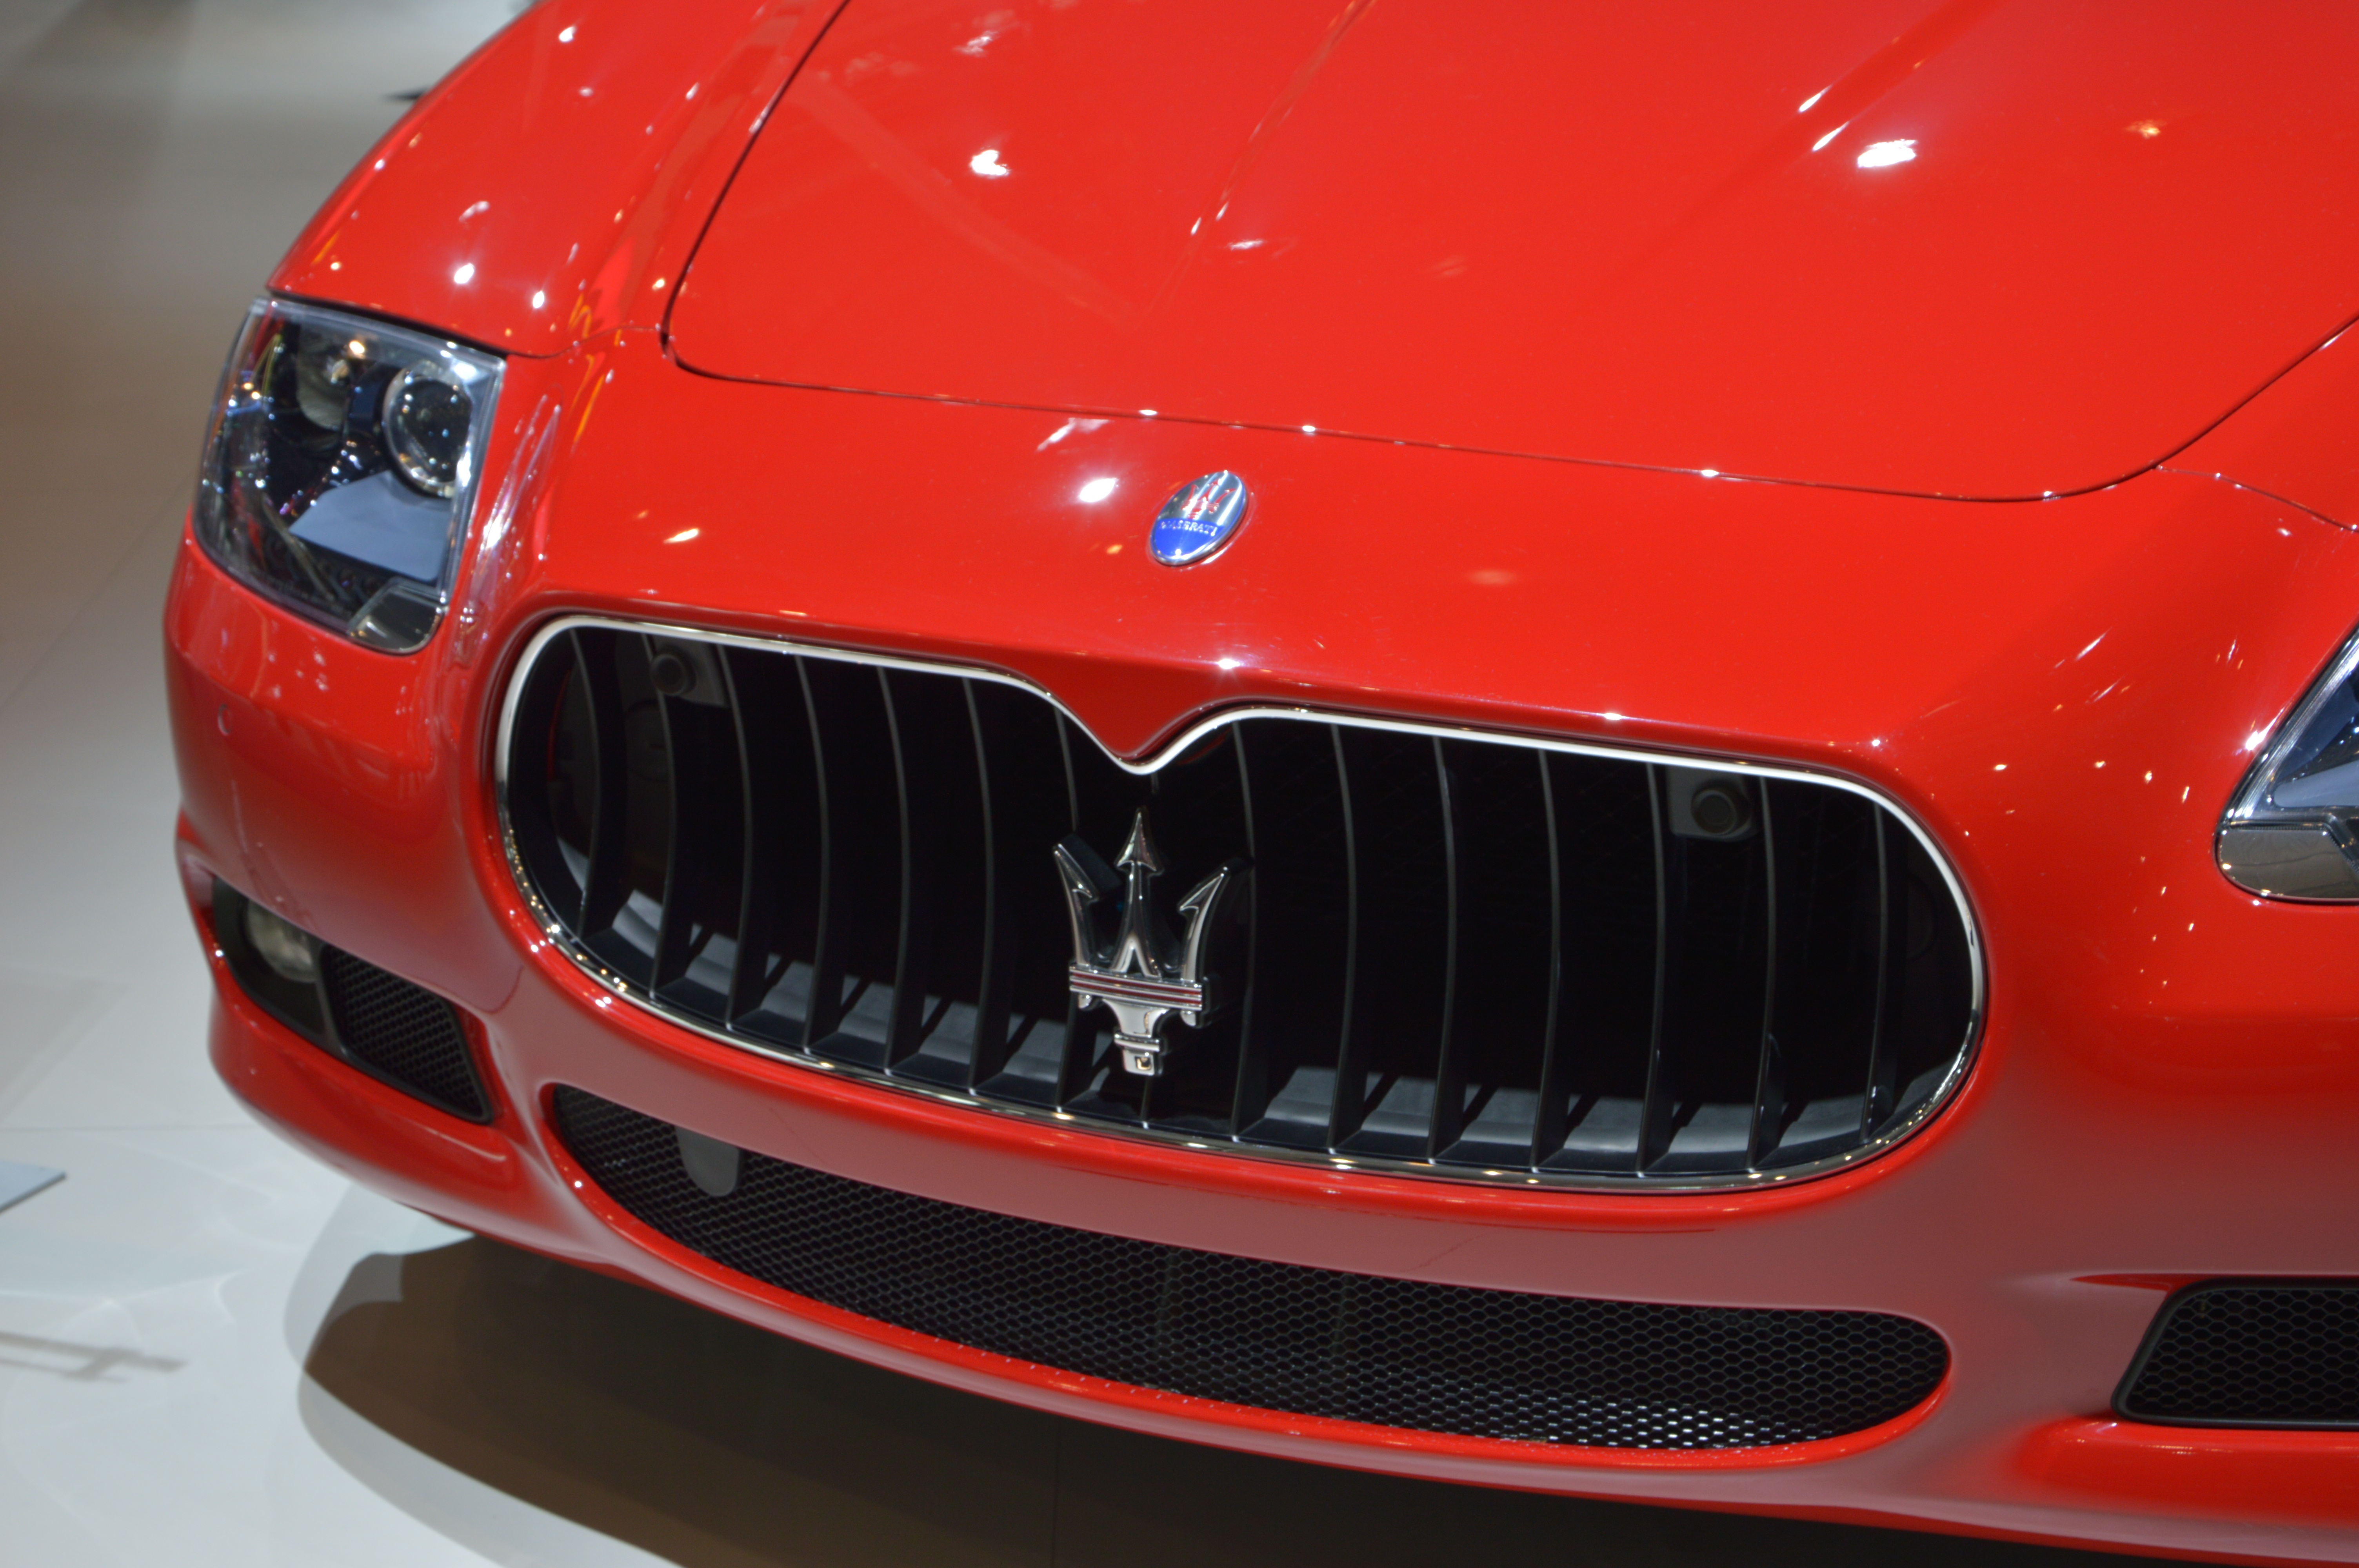
car, wheel, texture, red, vehicle, metal, industrial, grille, sports car, bumper, supercar, sedan, handsome, maserati, wealth, auto show, land vehicle, automobile make, automotive exterior, automotive design, luxury vehicle, performance car, maserati granturismo